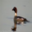
Label: bird